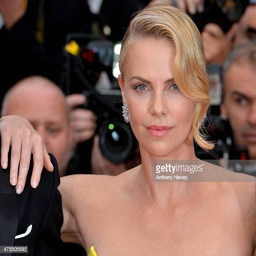
actor attends the premiere during festival